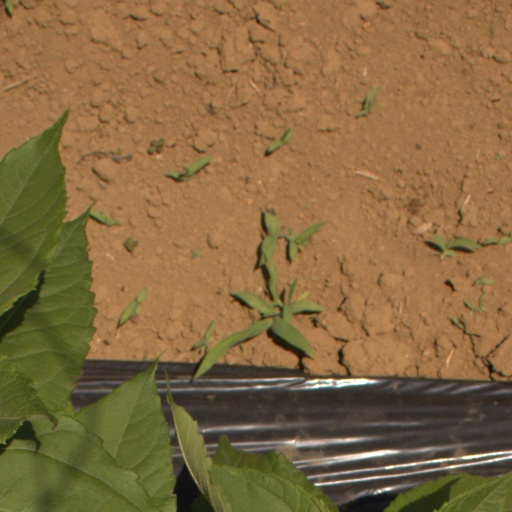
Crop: Jerusalem artichoke